Ferrari 250 GT Cabriolet Pinin Farina

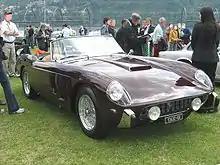
A first-series 250 GT Cabriolet, recognizable by its vertical bumpers.

Produced from July 1957, the 250 GT Cabriolet PF was first developed on the basis of a 250 GT Boano/Ellena and then, like the 250 GT California Spyder the following year, on that of the 250 GT Berlinetta "TdF". As the first series was a form of "pre-production", only around thirty examples were produced until July 1959. In October of the same year, the second-series 250 GT Cabriolet Pinin Farina was unveiled to the public at the Paris Motor Show, as Ferrari had long been accustomed to presenting its new models there. Some 200 examples of this more accomplished second series were produced until 1962.